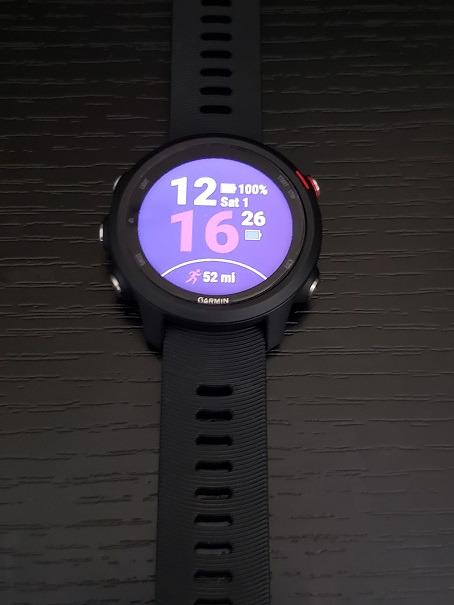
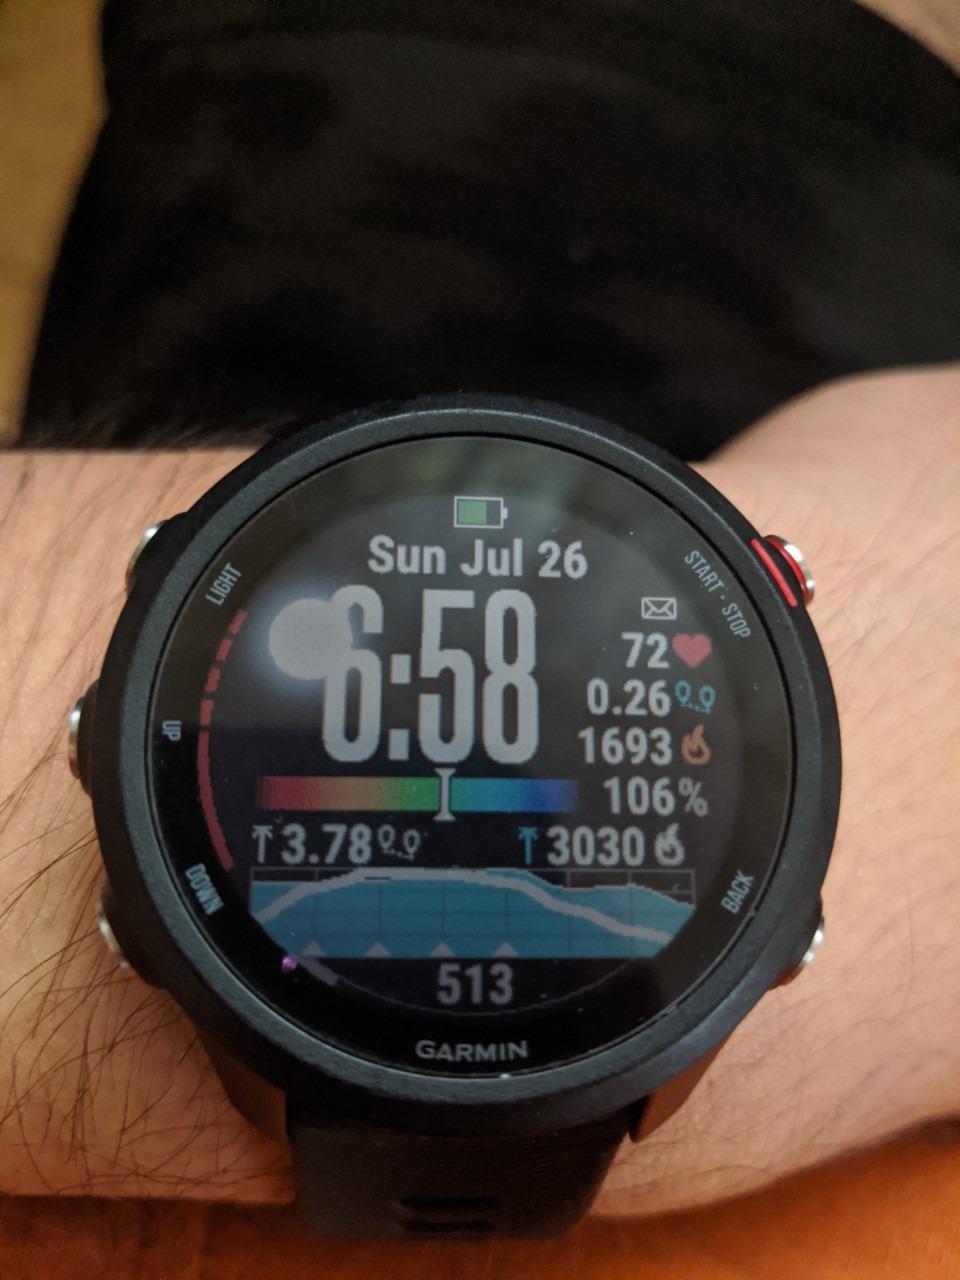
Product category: smartwatch
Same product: yes